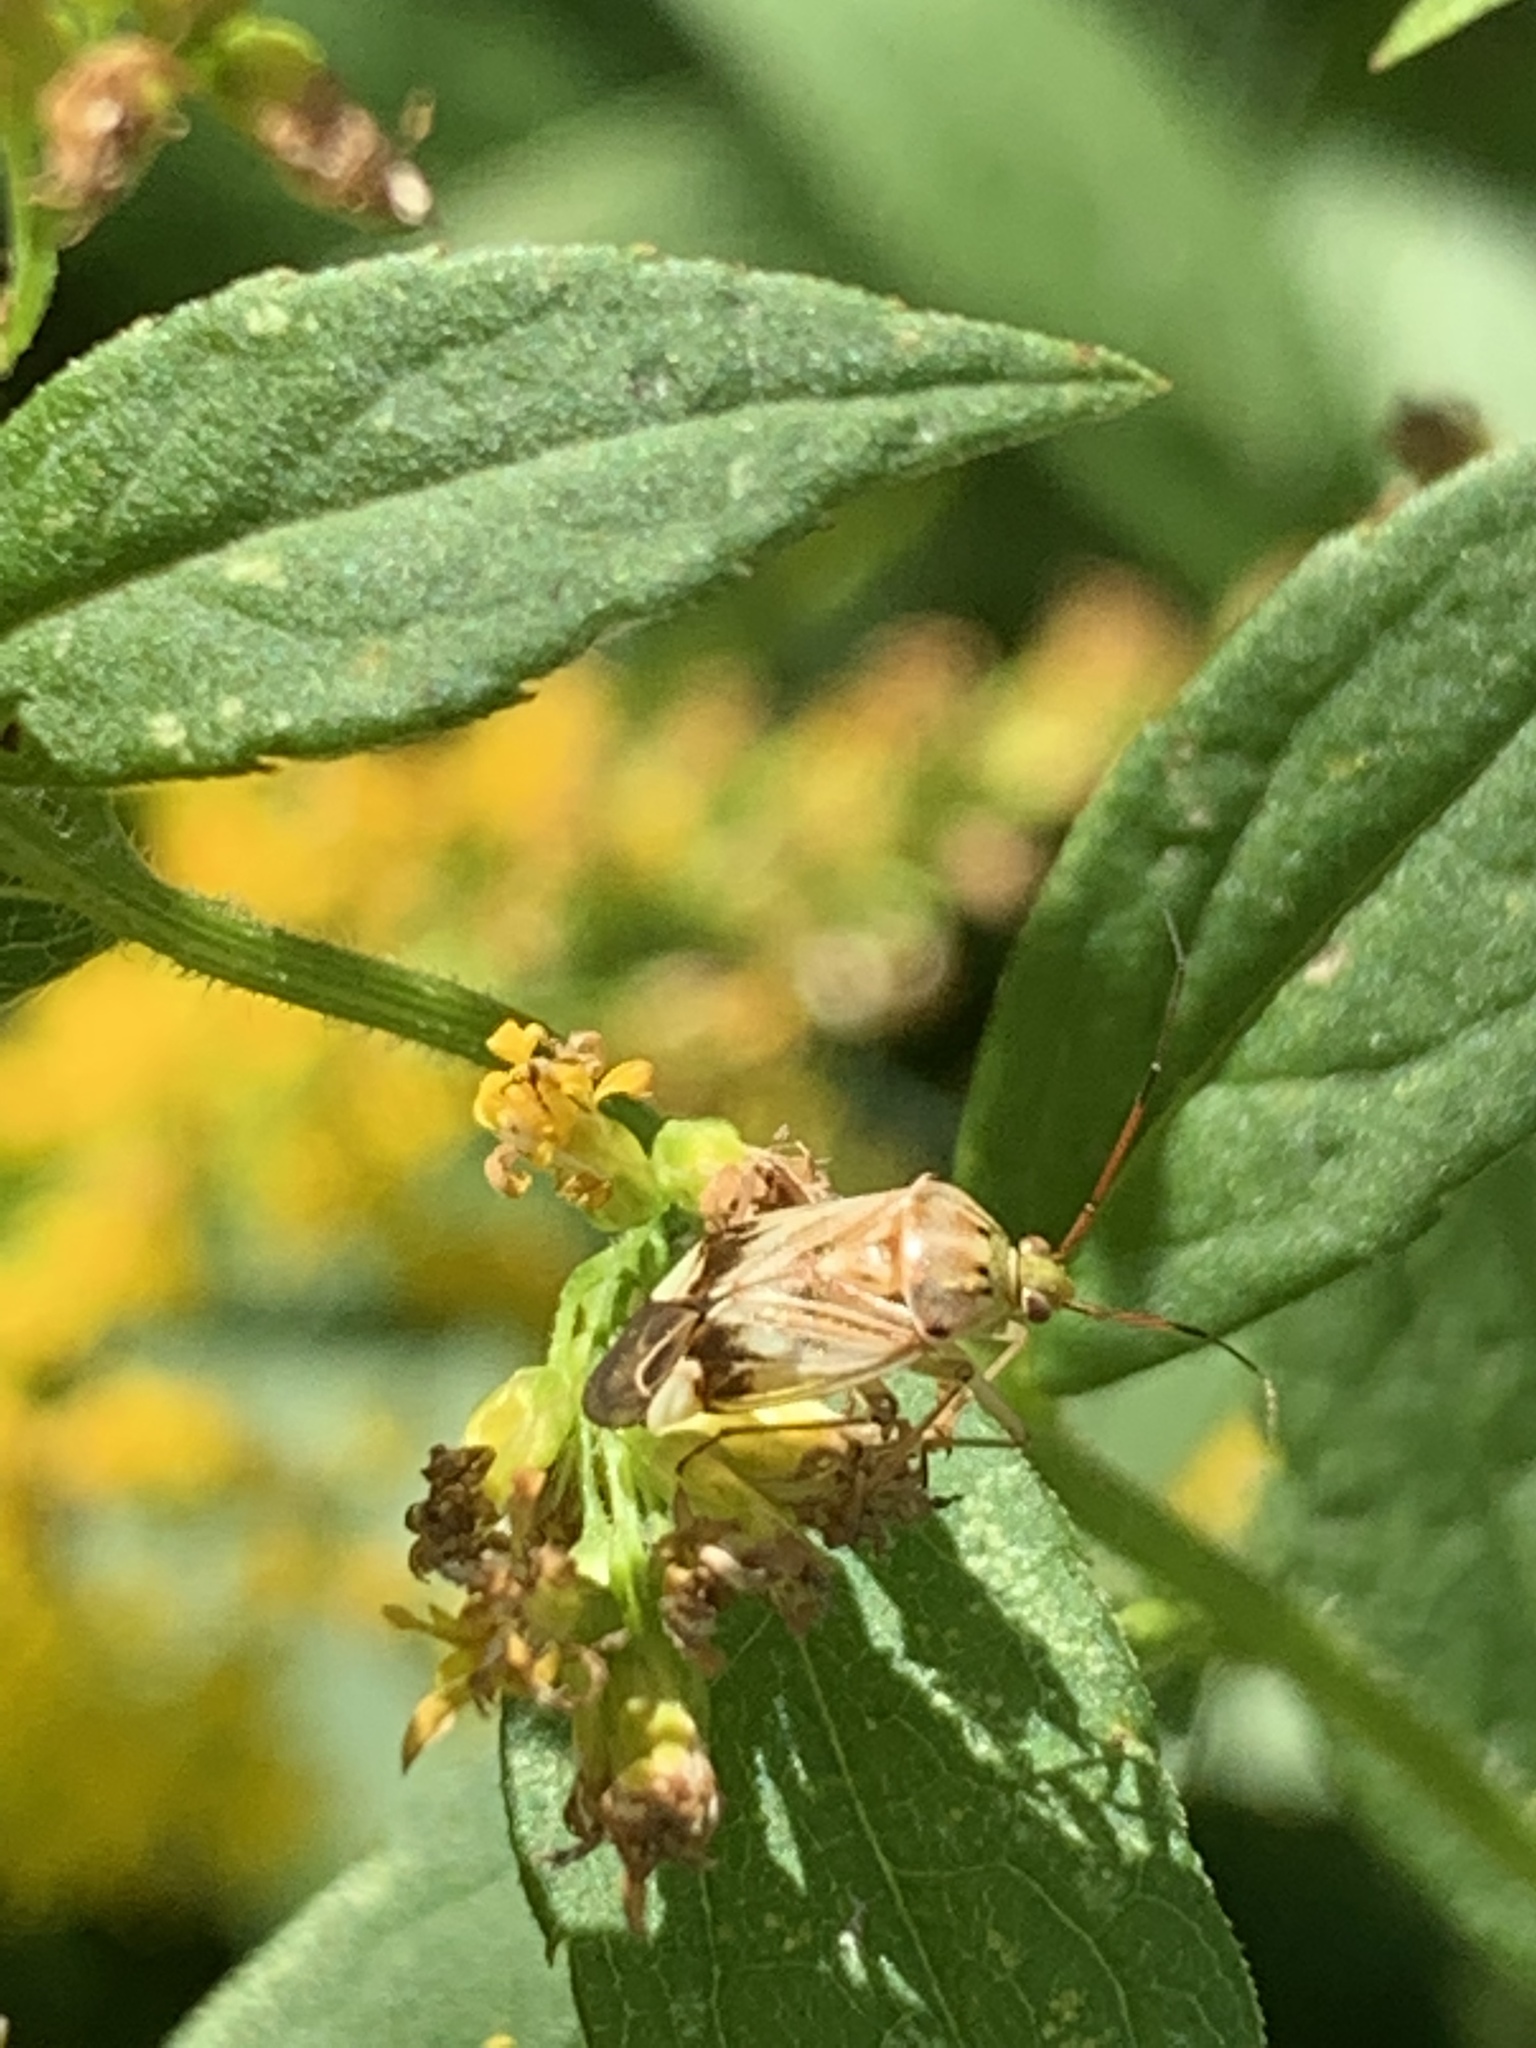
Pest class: lygus_bug